1972 visit by Richard Nixon to China

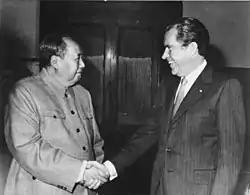

From February 21 to 28, 1972, U.S. President Richard Nixon traveled to Beijing, Hangzhou, and Shanghai. Almost as soon as the American president arrived in the Chinese capital, CCP Chairman Mao Zedong beckoned him for a quick meeting. Kissinger and his assistant Winston Lord were also present. To avoid embarrassing Secretary of State William P. Rogers, Nixon requested to the Chinese for Lord to be cropped out of all the official photographs of the meeting.